Hasle, Oslo

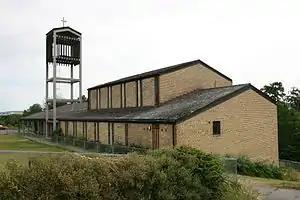
Hasle Church in July 2013.

Hasle is a neighborhood in the borough of Grünerløkka in Oslo, Norway.